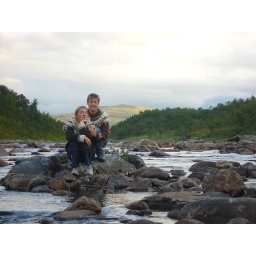
Me and Drew siting in a cold mountain river